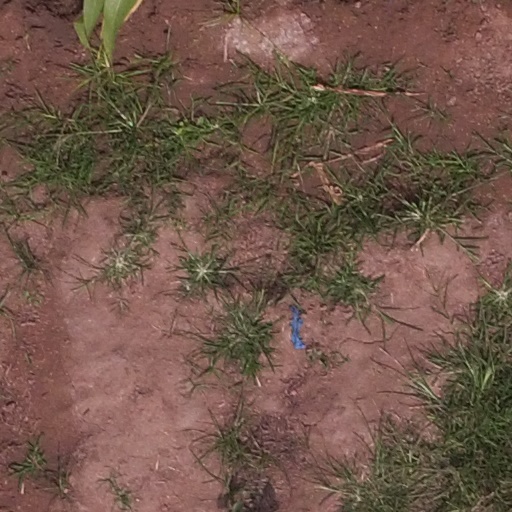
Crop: maize; corn